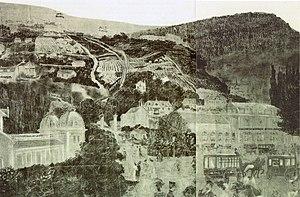
Le funiculaire de Bregille, publicité de 1902.
Le funiculaire de Beauregard-Bregille, appelé communément funiculaire de Bregille, est un funiculaire et une ligne de tramway situé à Besançon dans le département français du Doubs. Imaginée dès 1899 par Émile Picard, la ligne reliait le bas et le haut de la colline de Bregille pour que les curistes de Besançon-les-Bains puissent accéder facilement aux bois et espaces verts de la ville ; cependant le funiculaire ne fut opérationnel qu'à partir de 1912, alors que le thermalisme est en déclin. La ligne fonctionnera jusqu'en 1987 malgré de nombreux problèmes financiers survenus au fil de son histoire, mais un dysfonctionnement technique viendra mettre un terme à l'activité du funiculaire. Cette ligne, inscrite à l'Inventaire des Monuments historiques depuis le 27 janvier 2011, fait actuellement l'objet d'un projet de réhabilitation, mené par une association en partenariat avec la Ville de Besançon.